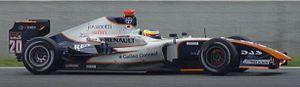
Mike Conway est un pilote automobile britannique.